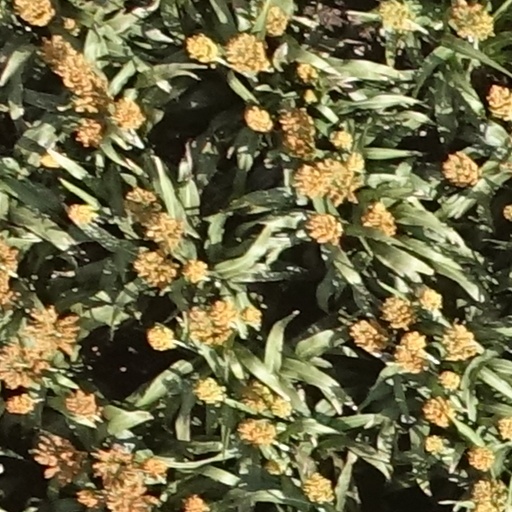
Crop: sorghum